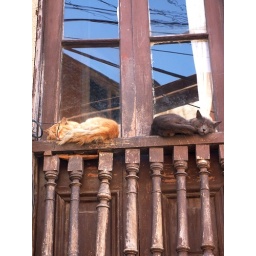
2 cats and a window in valparaiso